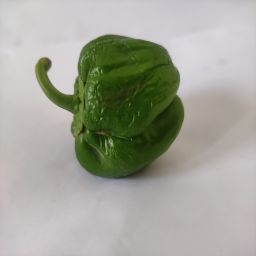
Crop: Bell Pepper
Quality: Ripe